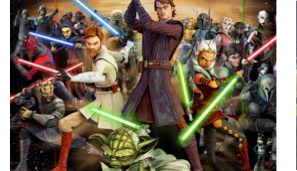
Portrait style: Cartoon Portrait